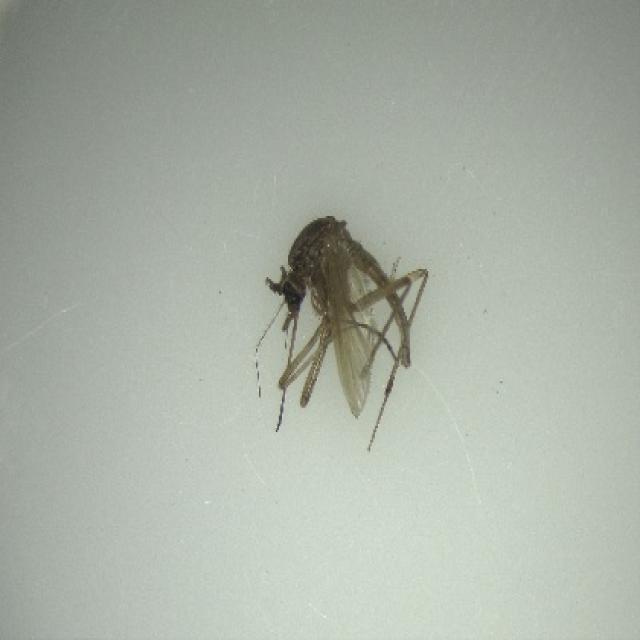
Species: aedes_vexans